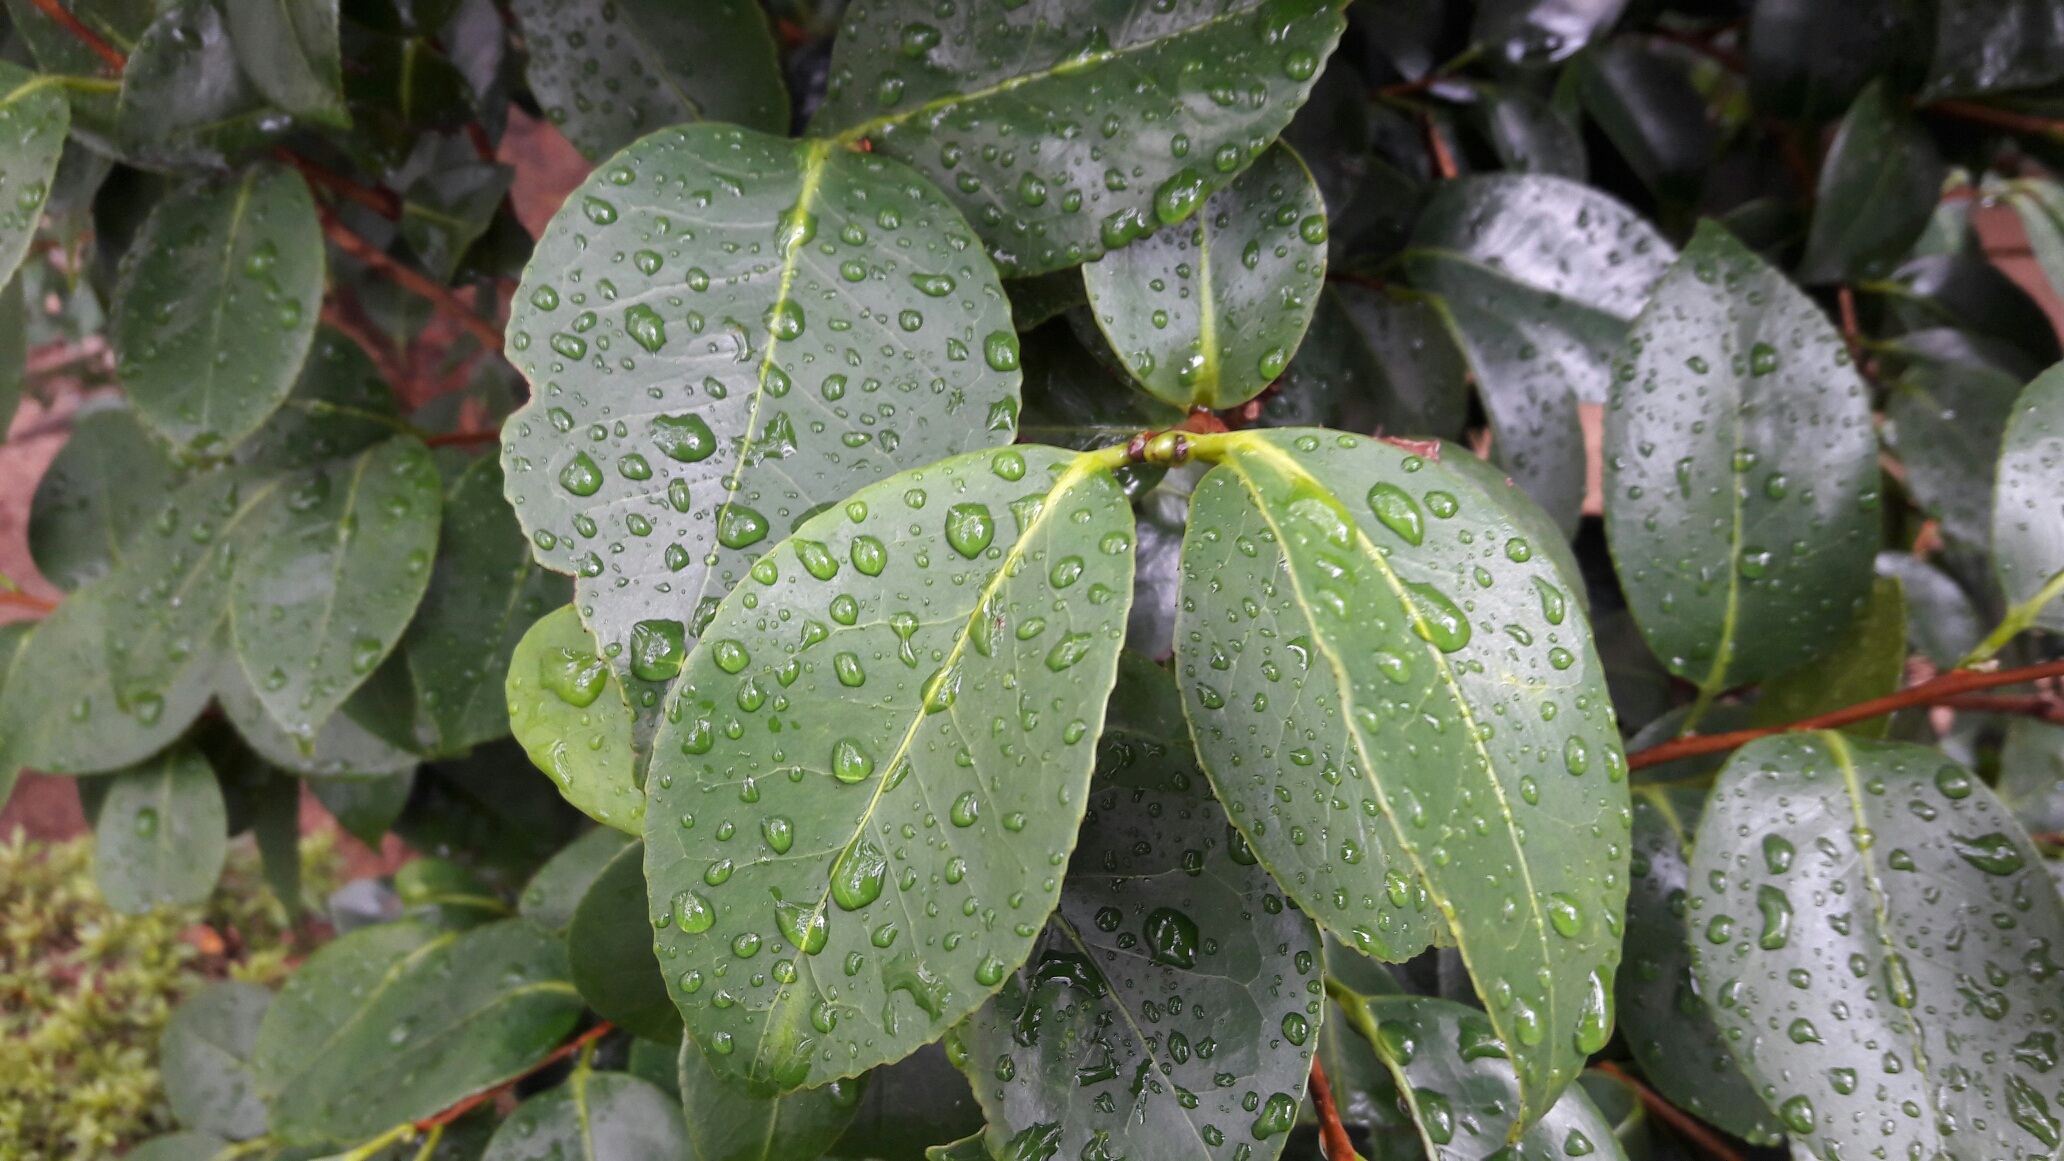
tree, dew, abstract, plant, leaf, flower, summer, green, produce, evergreen, botany, flora, shrub, deciduous, shower, wipes, the leaves, flowering plant, autumn rain, woody plant, land plant